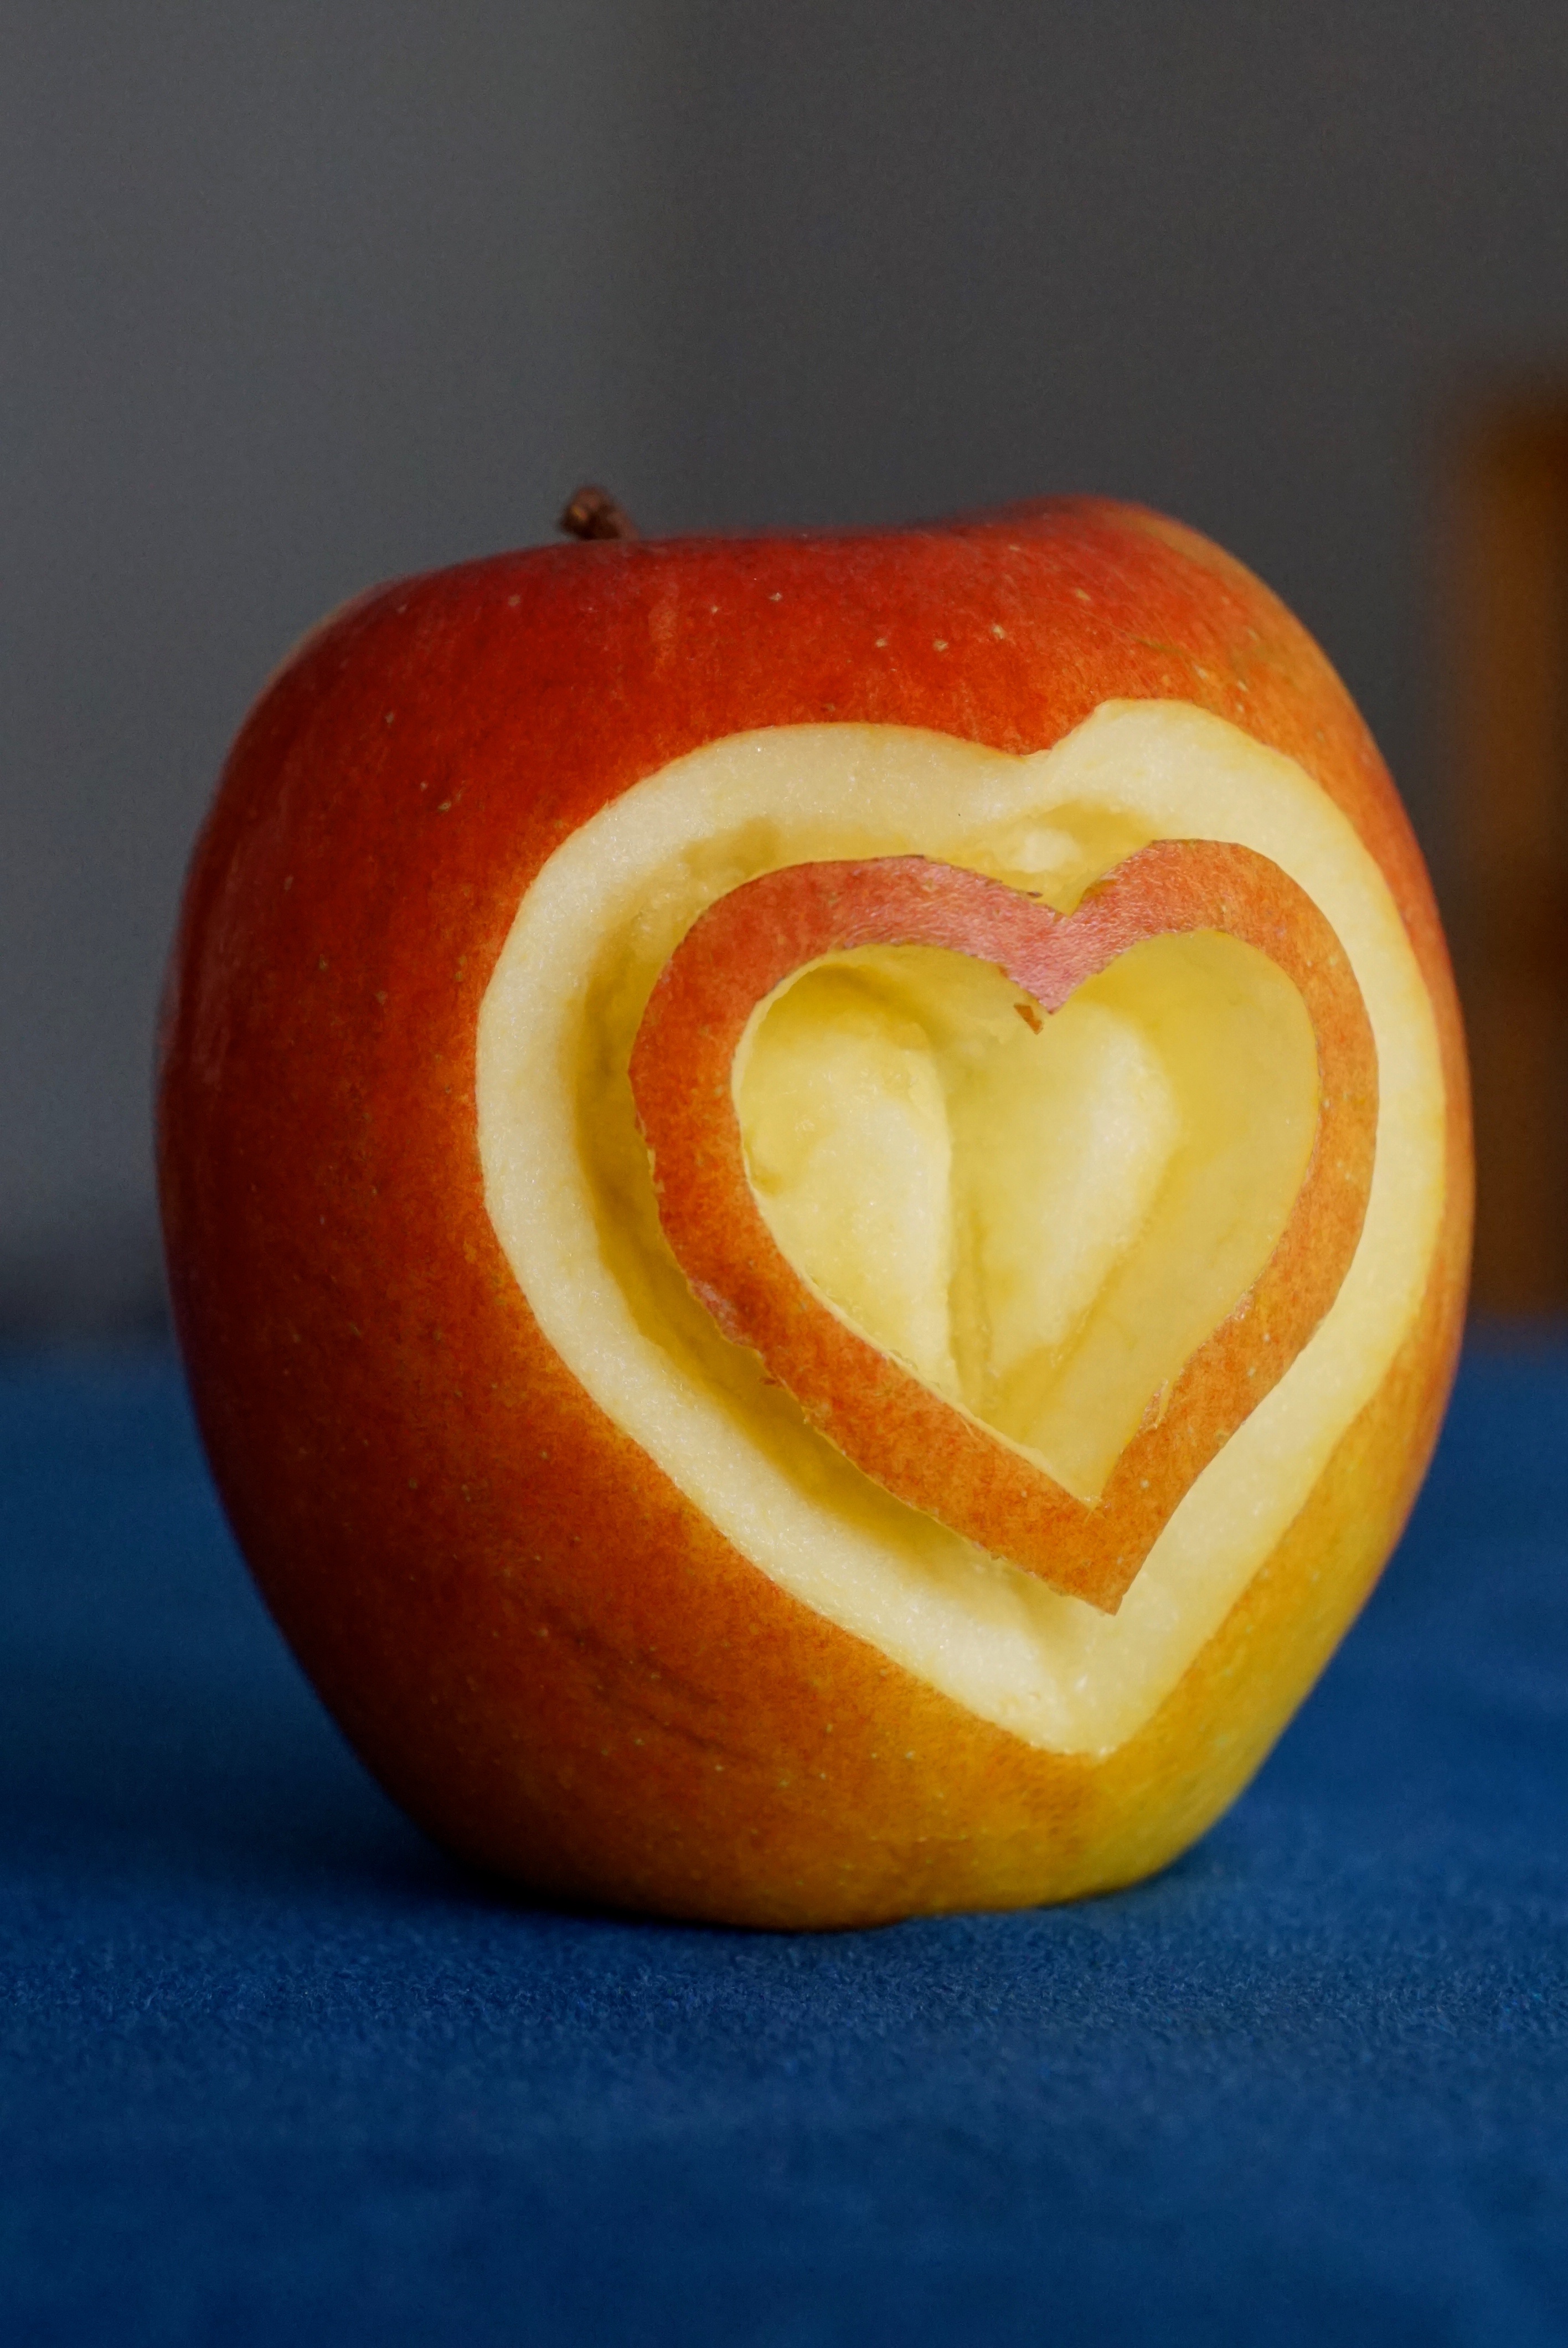
apple, plant, fruit, flower, heart, food, produce, vegetable, healthy, hearty, benefit from, persimmon, diospyros, flowering plant, rose family, land plant